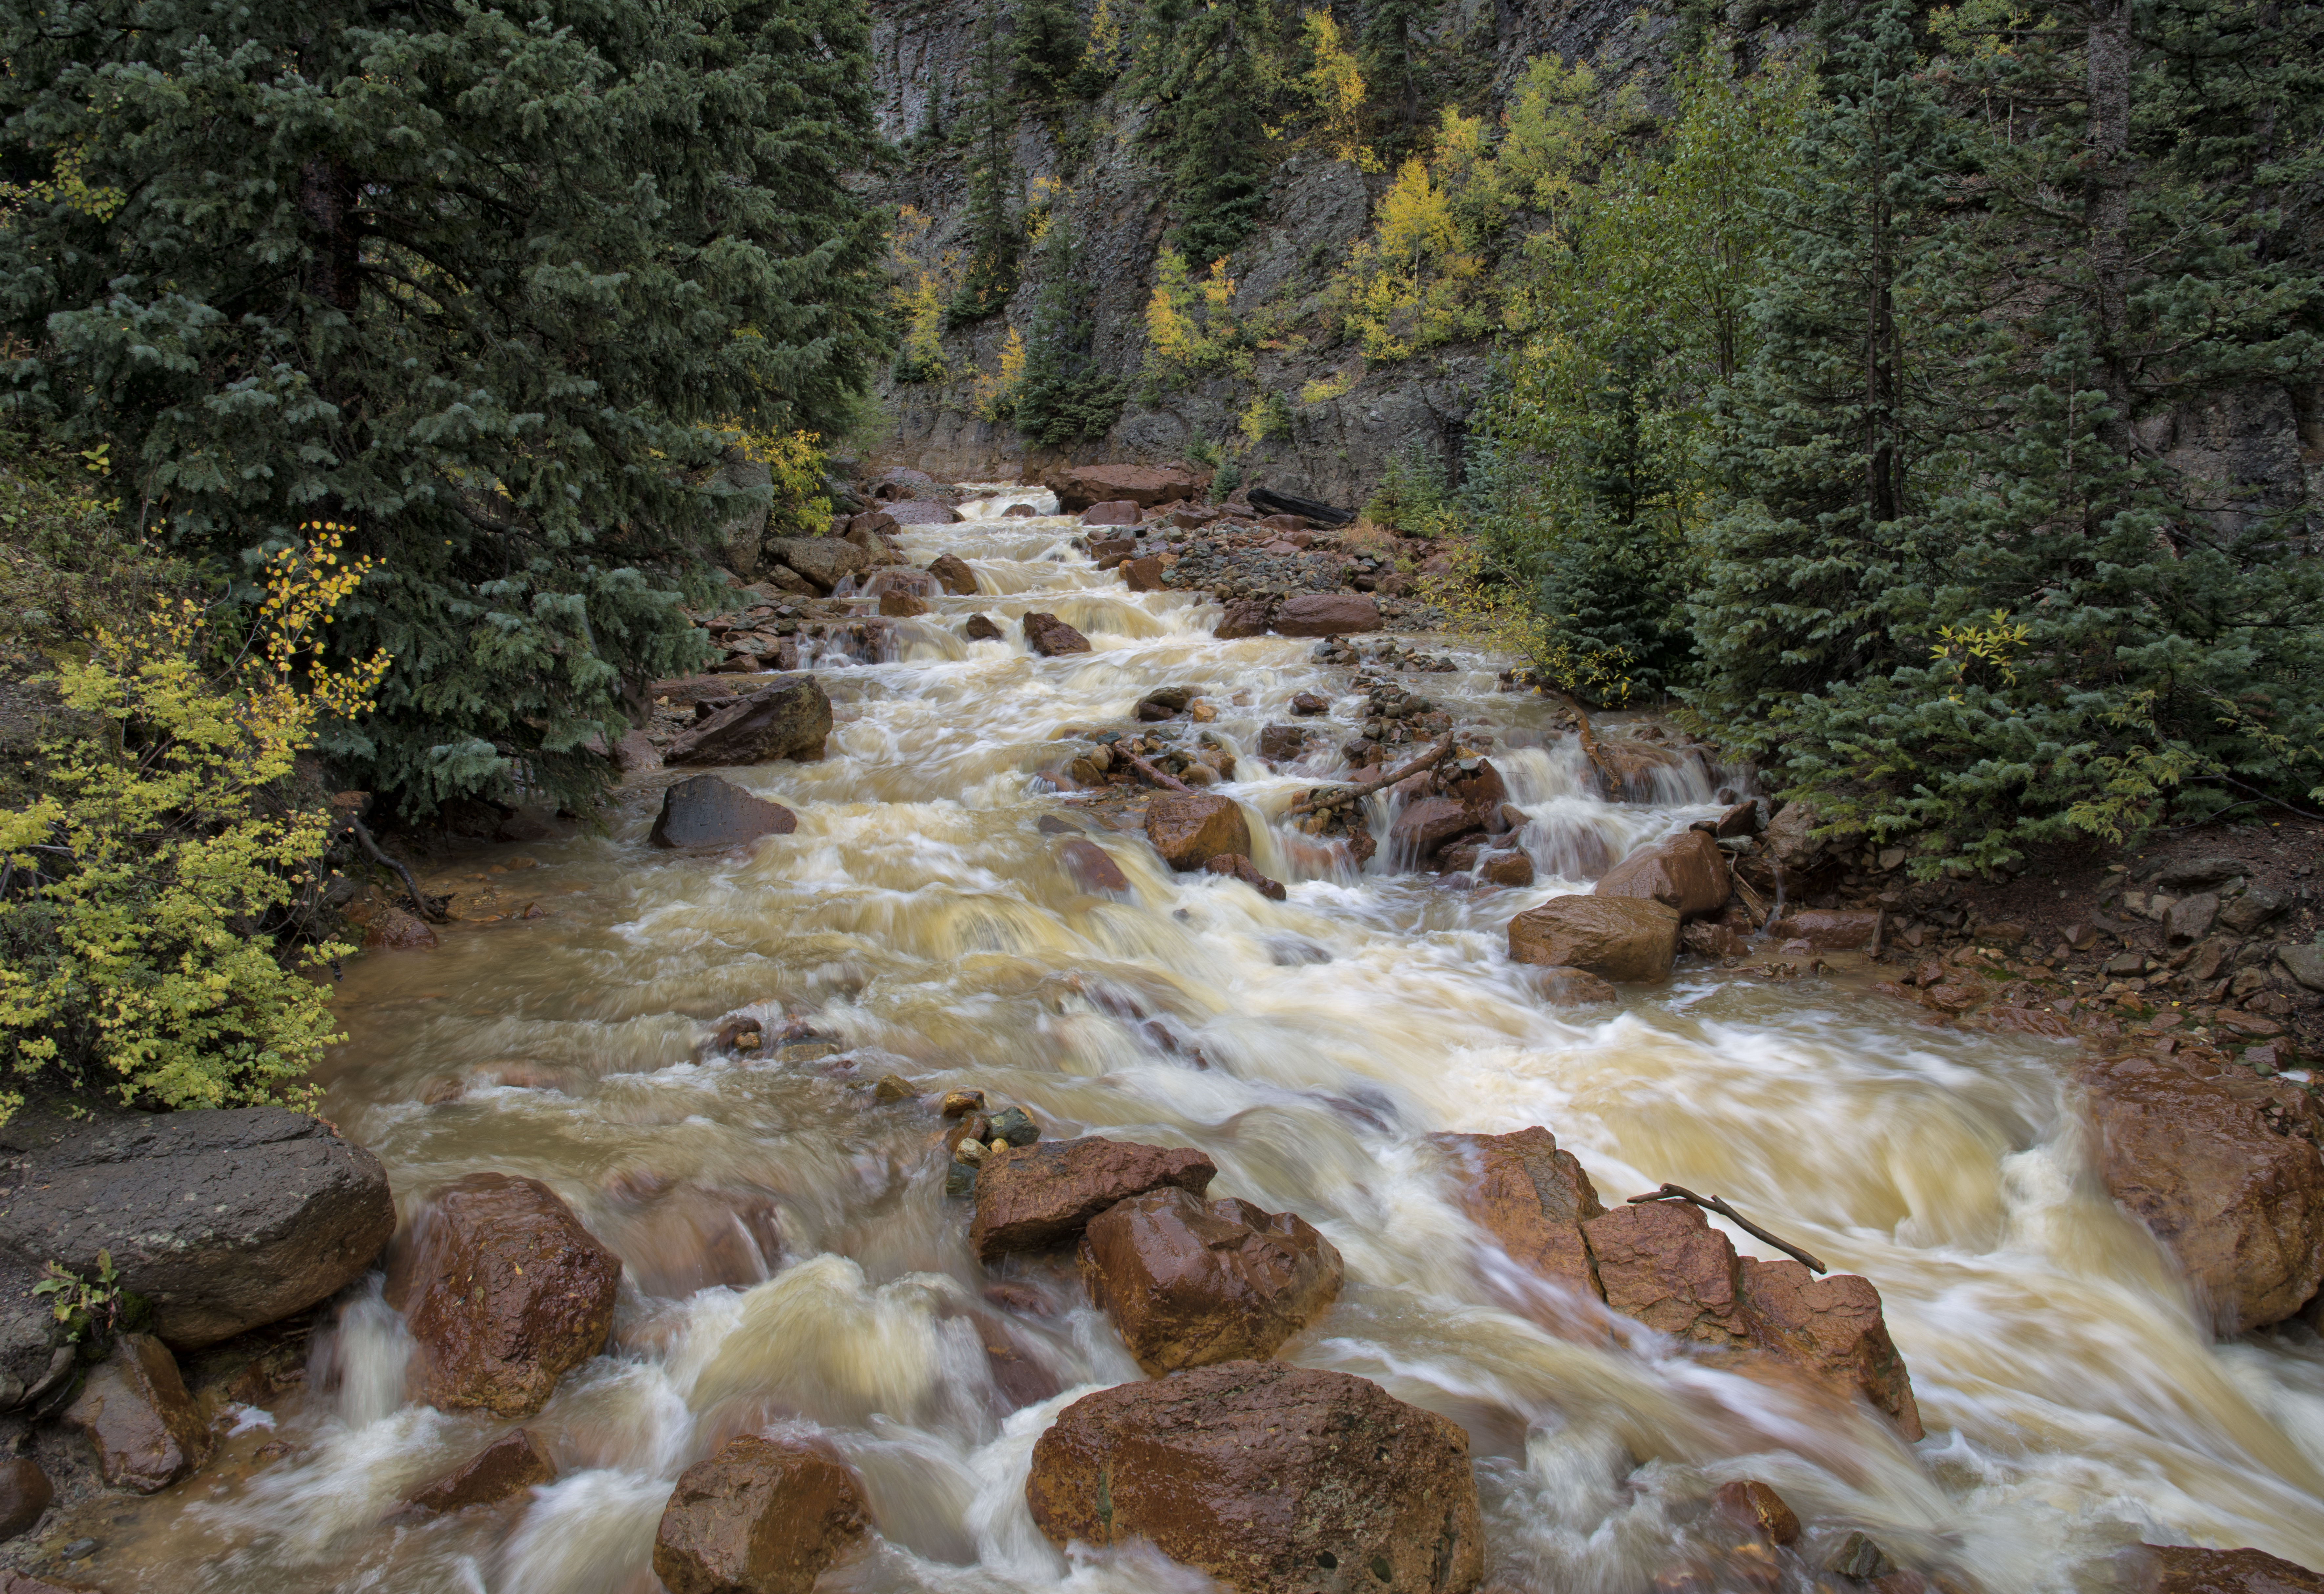
water, nature, forest, rock, waterfall, creek, wilderness, trail, leaf, river, valley, stream, autumn, rapid, canyon, body of water, cool image, ravine, woodland, i, fallcolors, nikond800e, water feature, watercourse, landform, mountainstream, uncompahgreriver, redmountaincreek